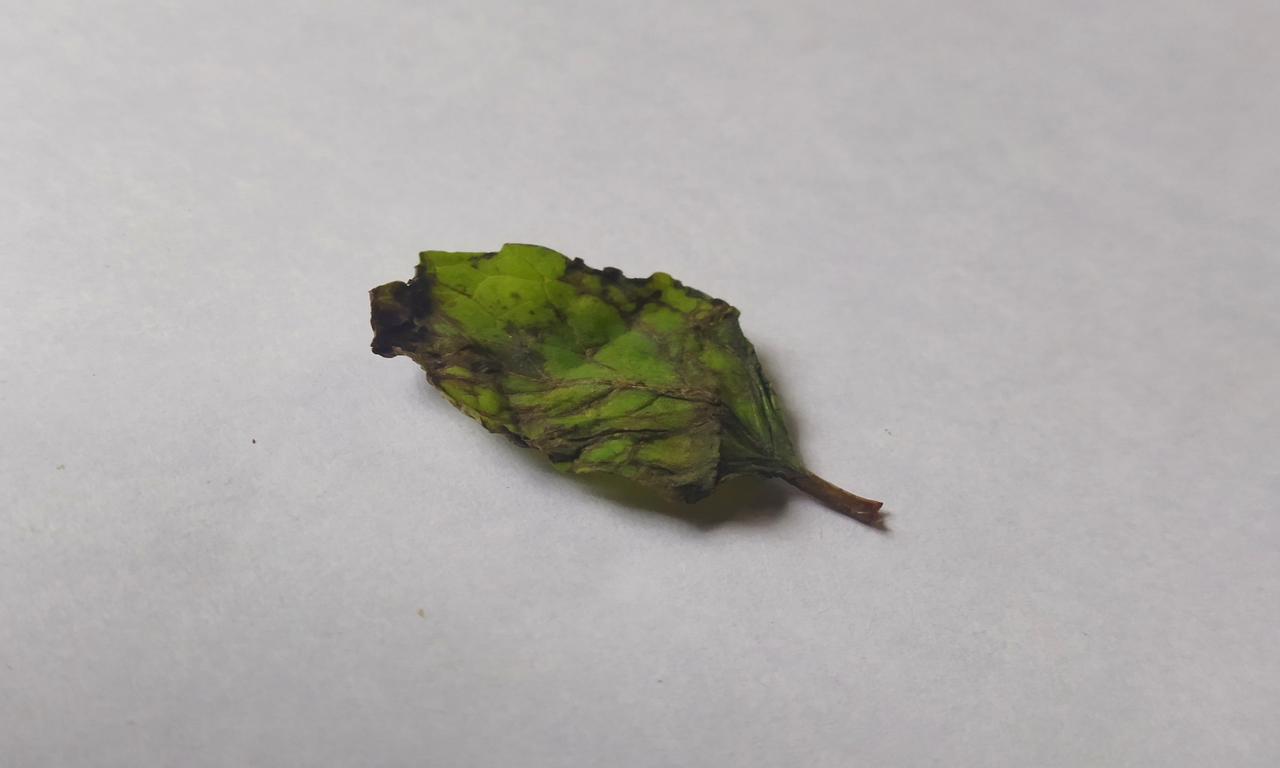
Label: Spoiled